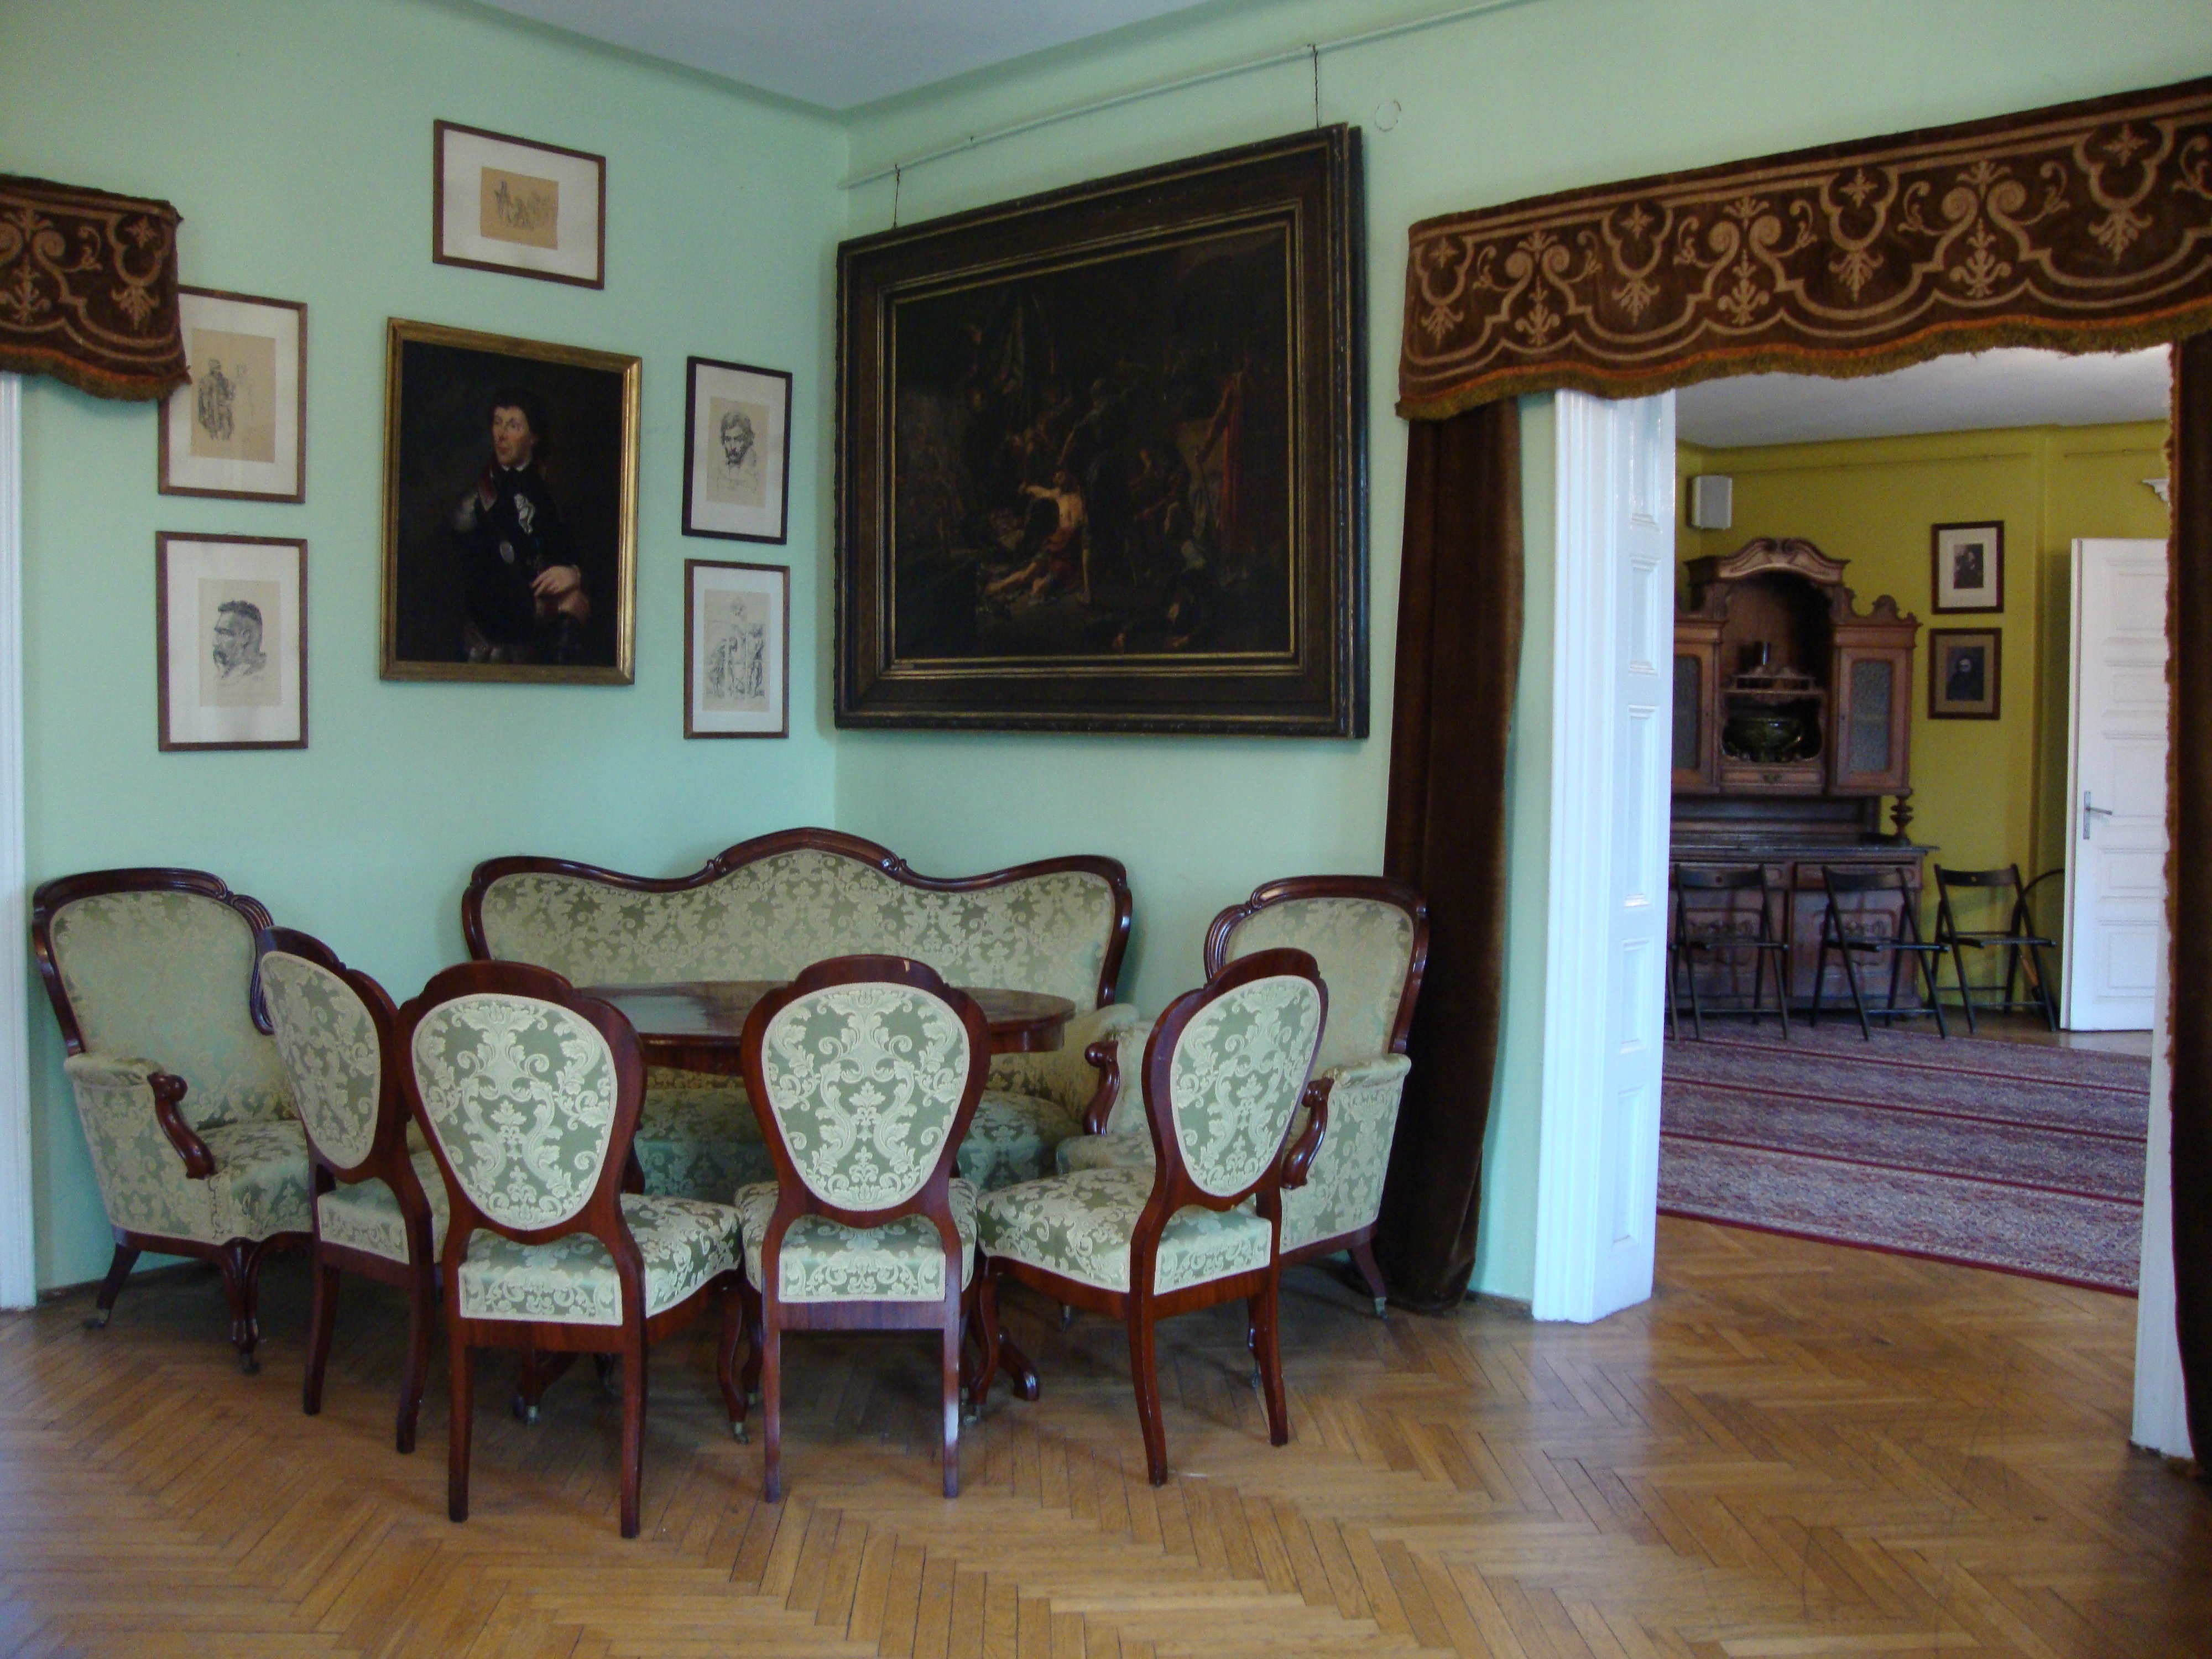
manor, villa, mansion, house, floor, home, monument, cottage, property, living room, furniture, room, apartment, interior design, history, estate, the museum, hacienda, real estate, dining room, flooring, matejko